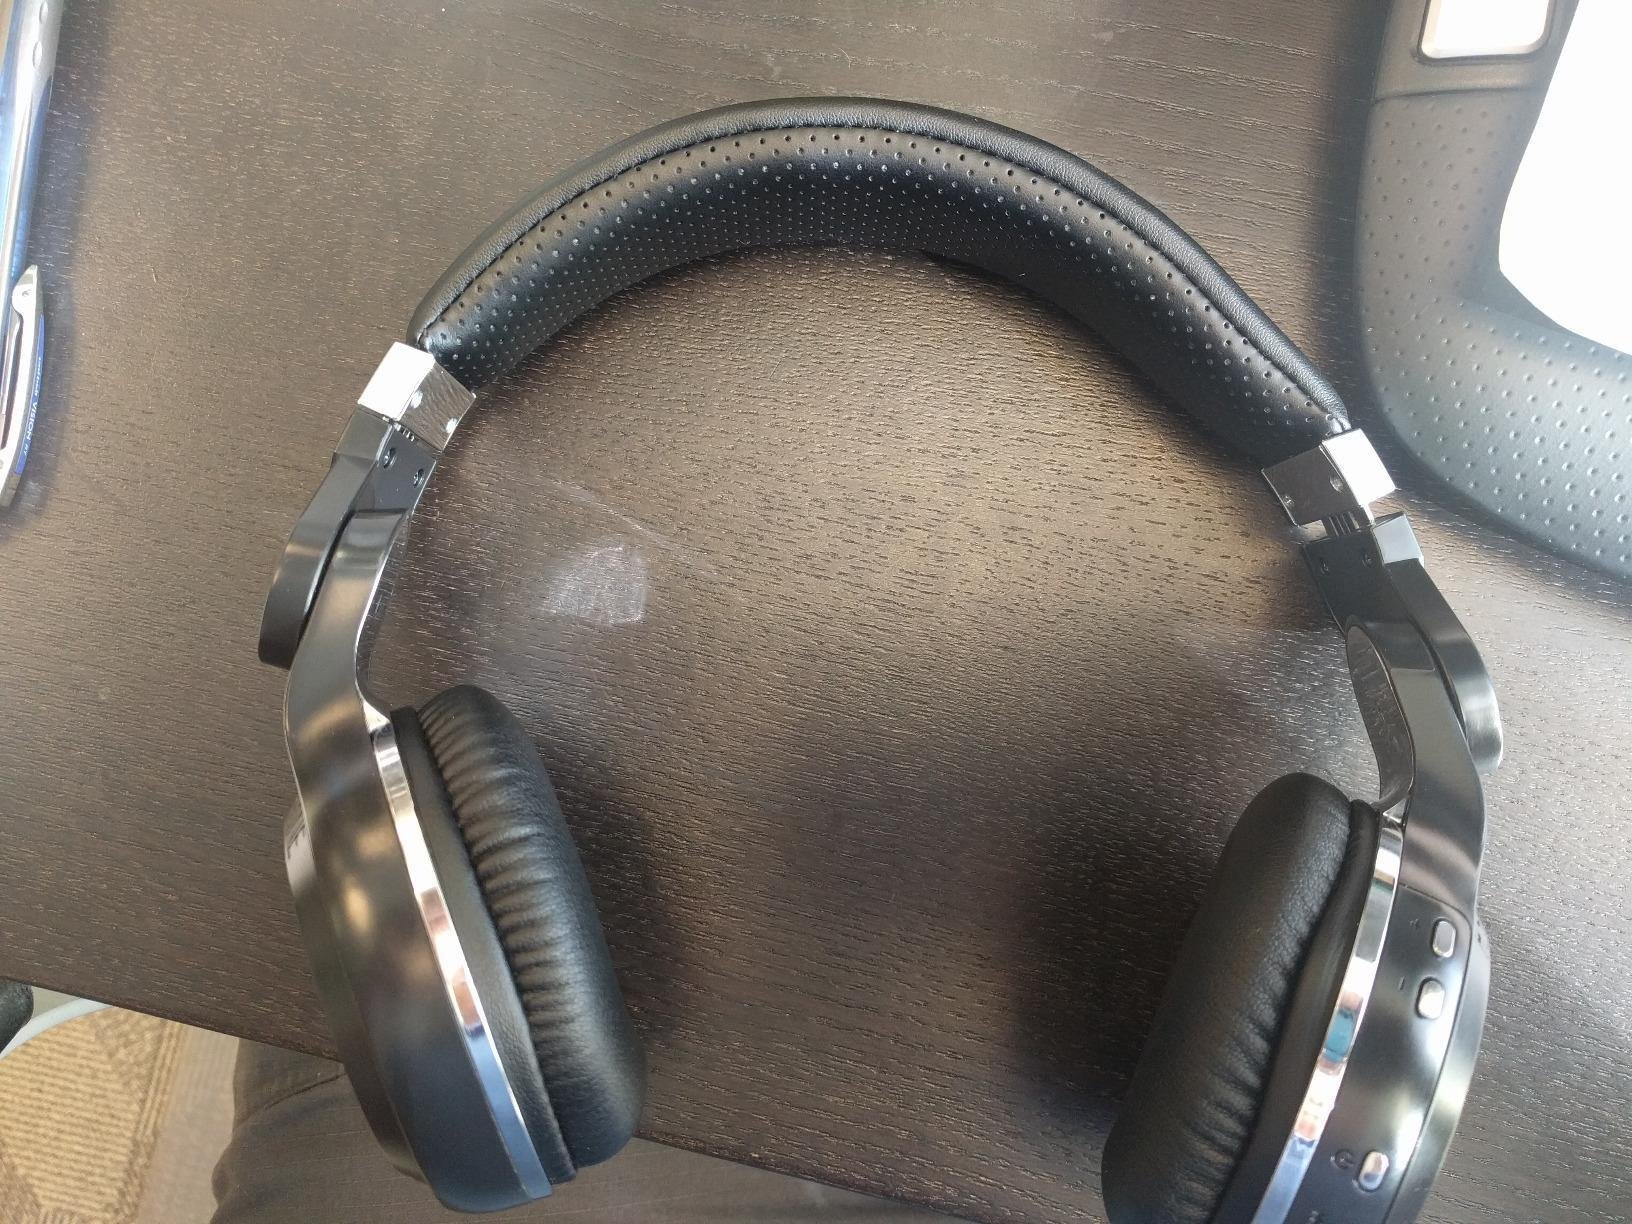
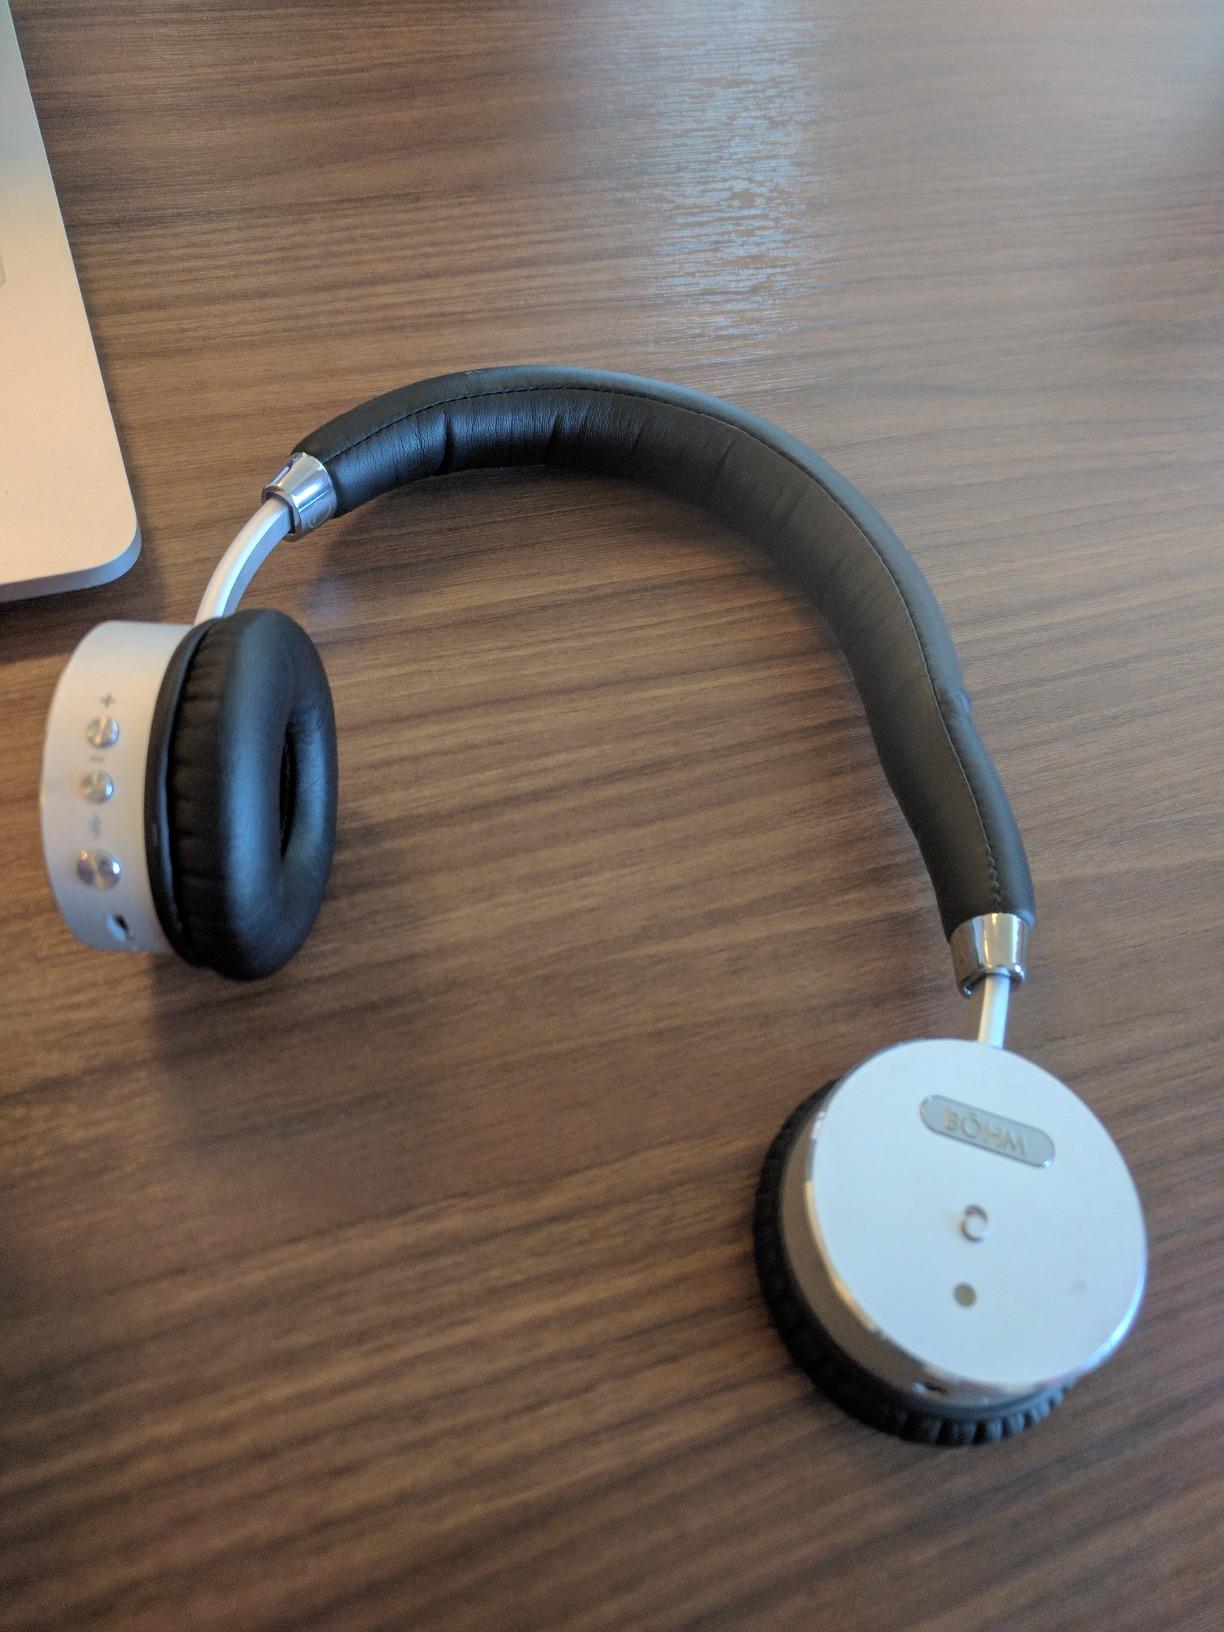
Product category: headphones
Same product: no